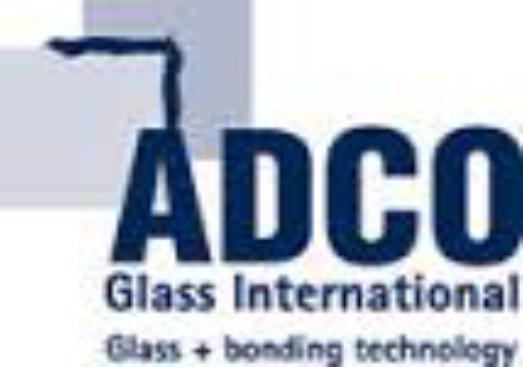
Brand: ADCO
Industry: Necessities